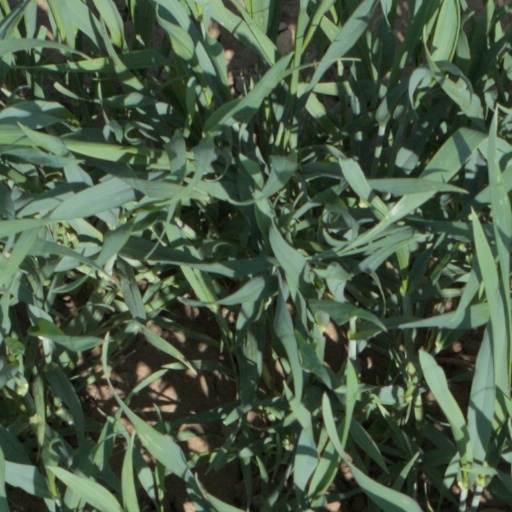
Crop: wheat